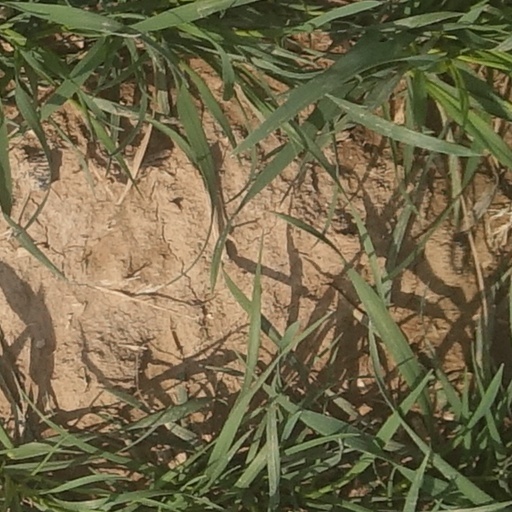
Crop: wheat